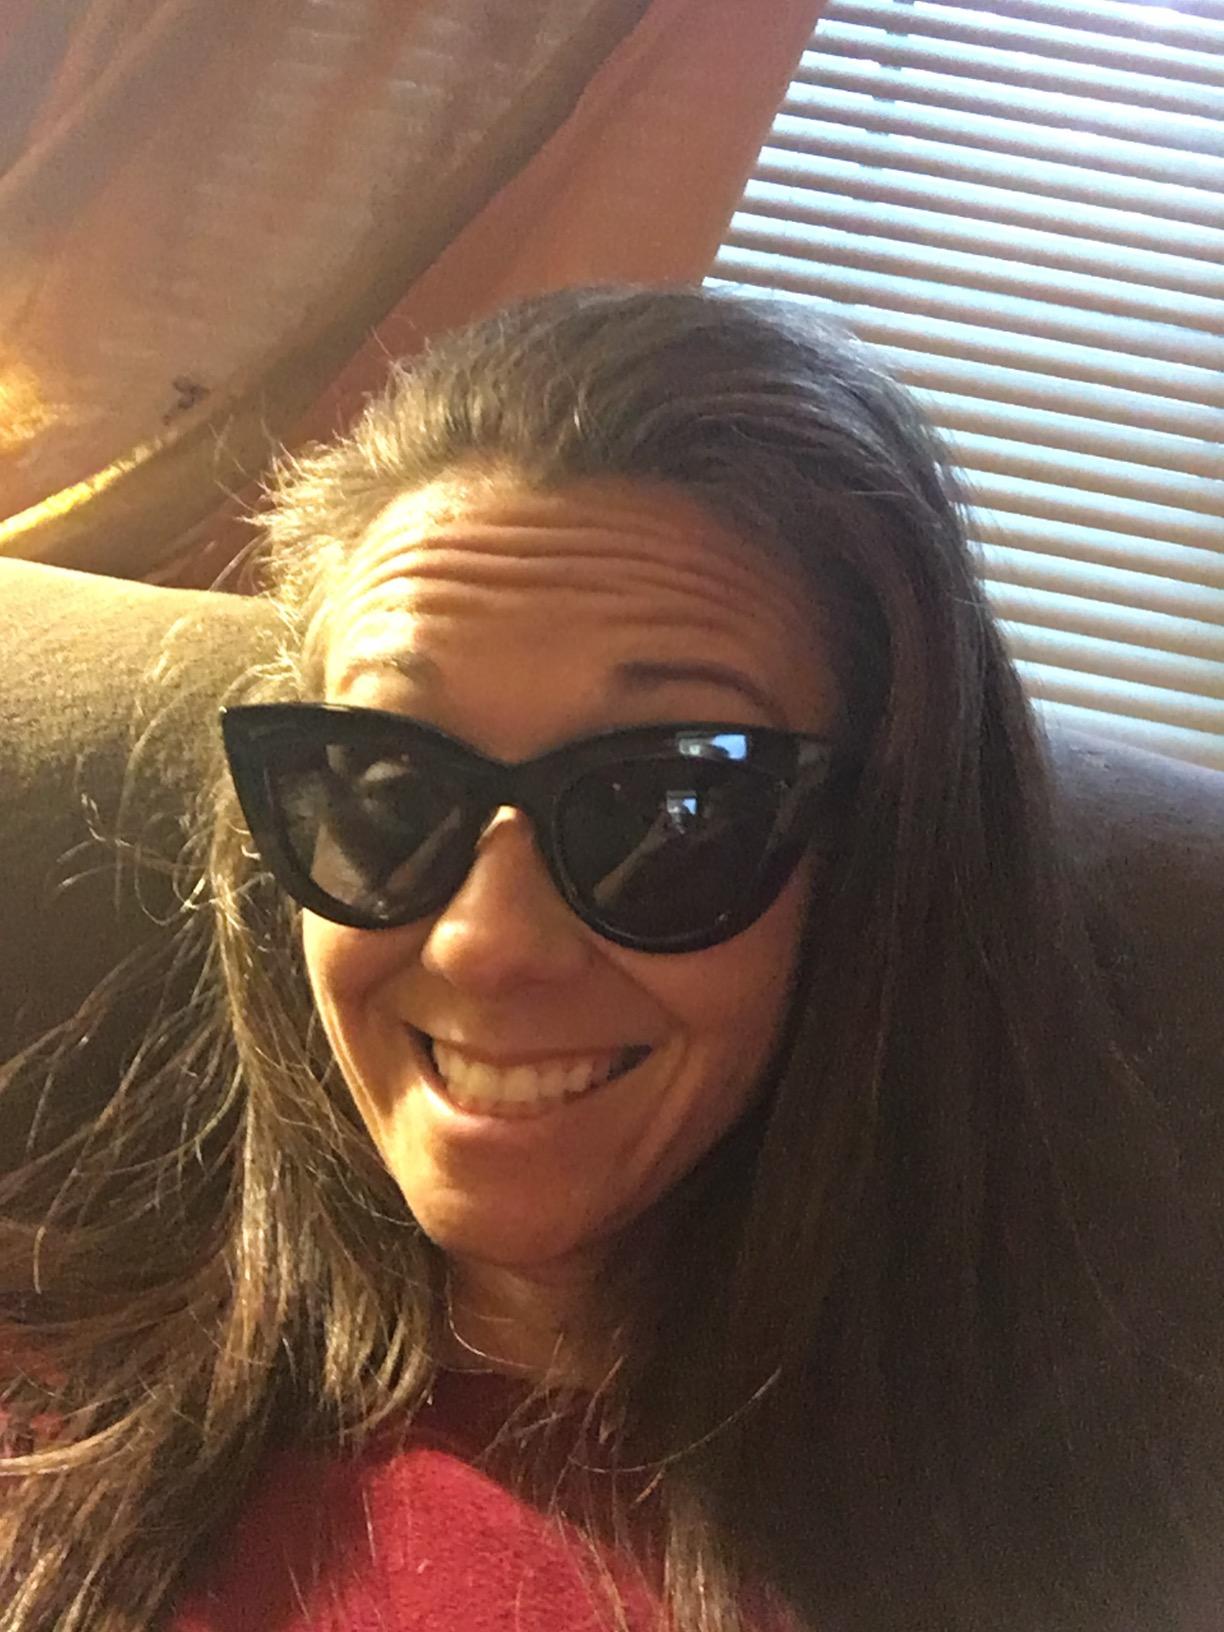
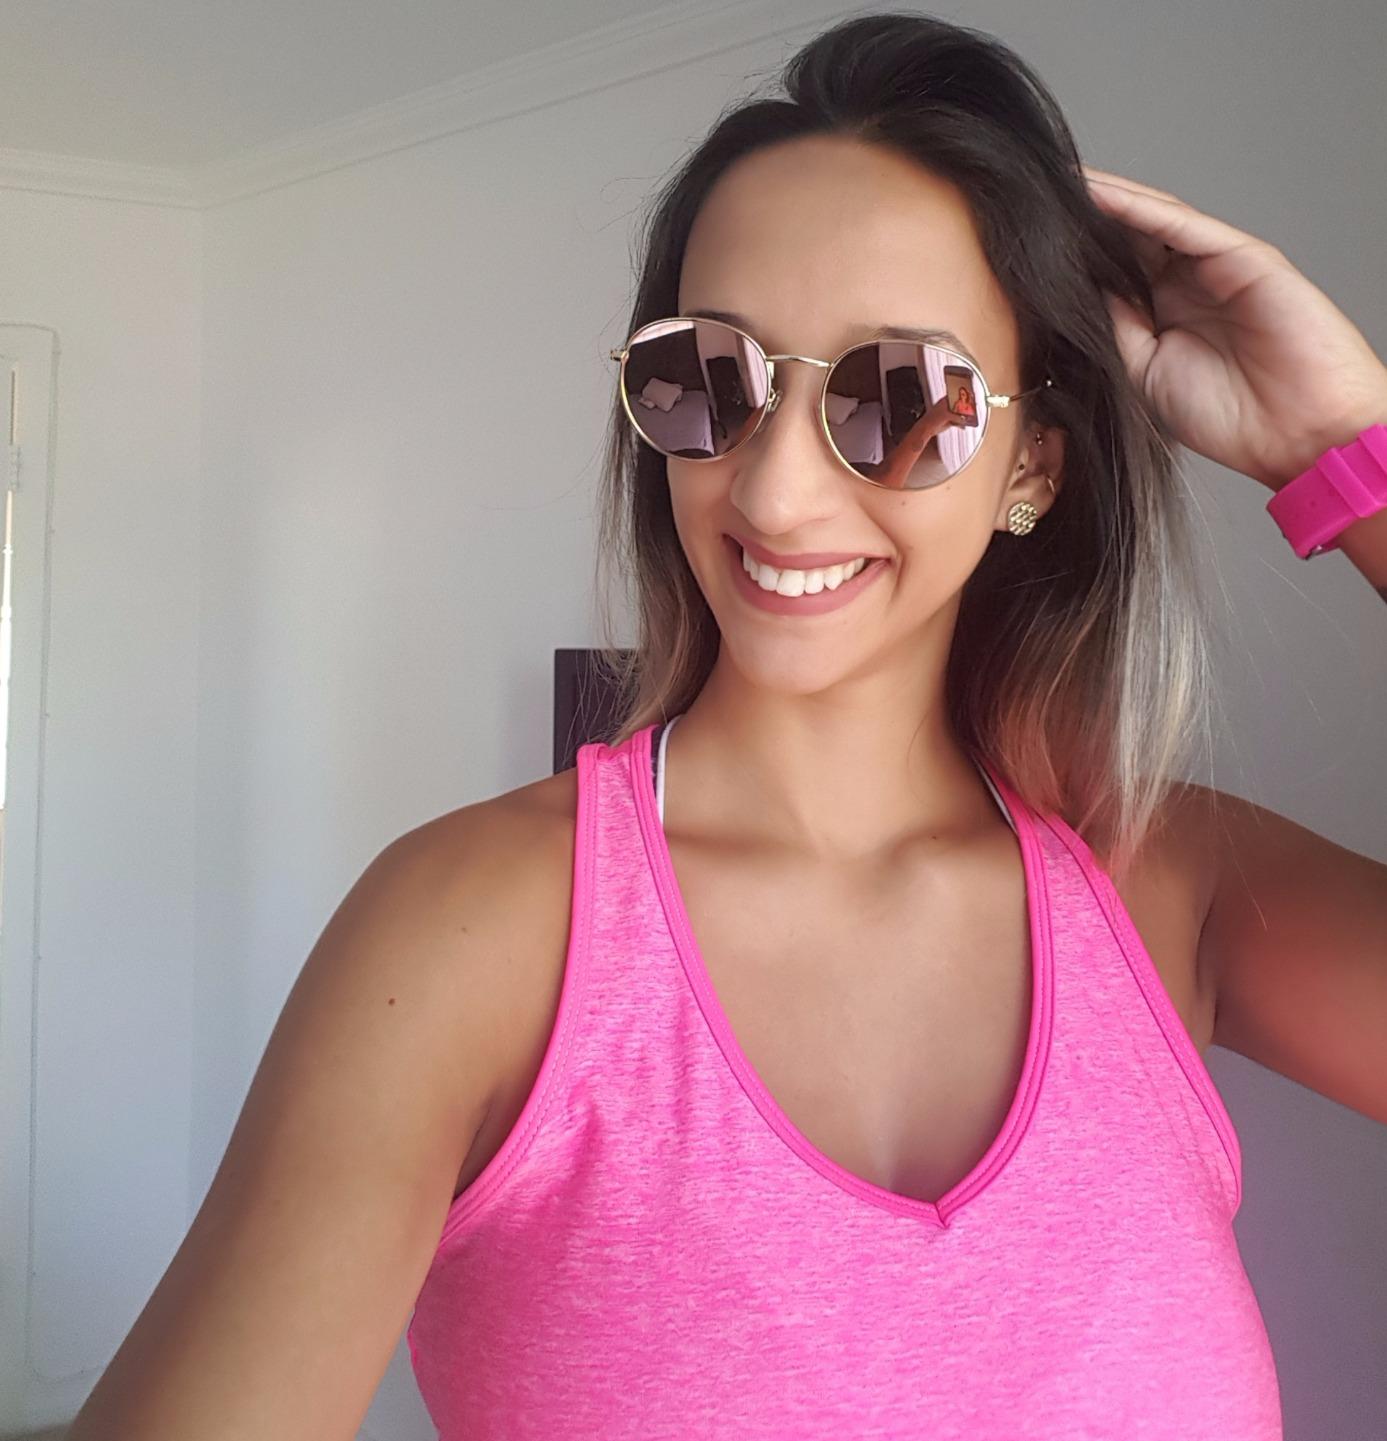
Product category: accessories_sunglasses
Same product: no